2007–08 Toronto Raptors season

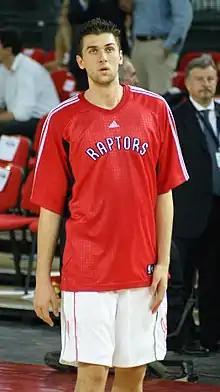
Toronto looked to their 2006 number 1 pick Andrea Bargnani to combine with Chris Bosh to form the Raptors frontcourt, but the Italian struggled for the most part of the season.

Nevertheless, the Boston Celtics, who had acquired NBA All-Stars Kevin Garnett and Ray Allen before the season began, were setting the pace in the Atlantic Division and Eastern Conference as pundits had predicted (they would go on to record a league-best 66 wins in the regular season). Meanwhile, the Raptors struggled to maintain a .500 record. Moon was kept in the starting lineup for the most part and the rookie put up several good performances, while Calderón—who would lead the league with a 5.38 to 1 assist-to-turnover ratio by the season's end—was equally outstanding stepping in for Ford who had suffered a severe injury to his back. Delfino was a revelation as well, contributing on both ends of the court when he was first brought into the fold. Bargnani on the other hand did not perform as expected and apart from Bosh, the frontcourt often saw the rotation of the Italian, Nesterovič and Kris Humphries. Kapono, in the meantime, was seldom used to his full potential, either in terms of minutes played or shots attempted.